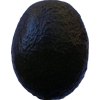
Label: black_avocado